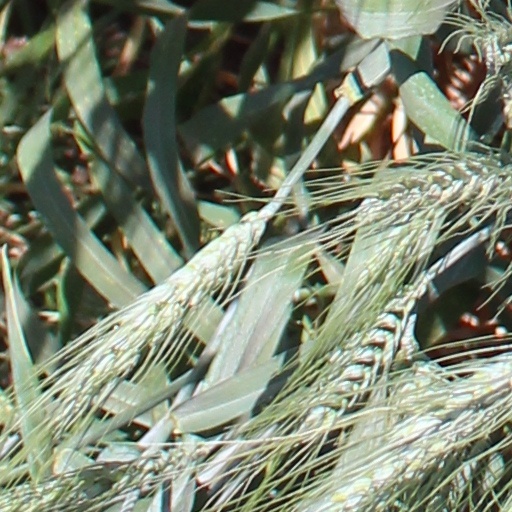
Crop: wheat